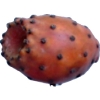
Label: cactus_fruit_red